Jacob Young (musician)

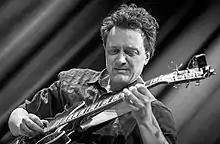
Jacob Young at Cosmopolite in Oslo, 2016

Jacob Albert Young (born 14 July 1970) is a Norwegian jazz guitarist, arranger, composer, and band leader. He has recorded with Karin Krog, Arild Andersen, Larry Goldings, Nils Petter Molvær, Bendik Hofseth, Terje Gewelt, Per Oddvar Johansen, Arve Henriksen, Jarle Vespestad, Trygve Seim, Mats Eilertsen, Vigleik Storaas, Christian Wallumrød, Bendik Hofseth, Håkon Kornstad, Knut Reiersrud, and Audun Erlien.